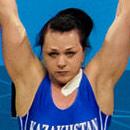
Age: 25